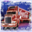
Label: truck